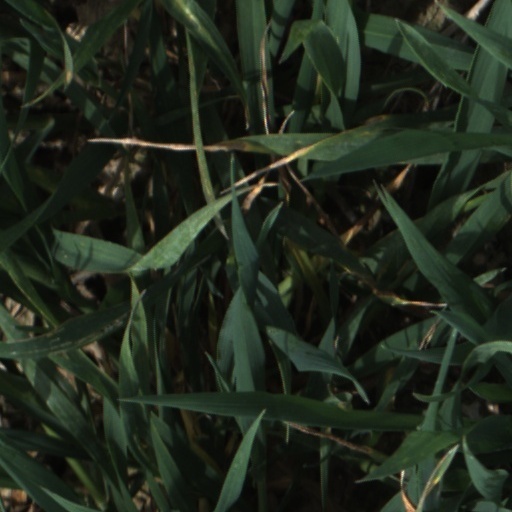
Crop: wheat